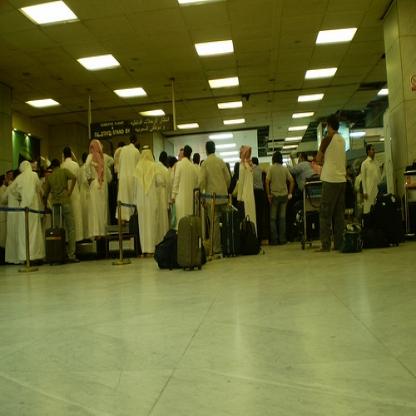
Scene: Indoor